Richard Fahey

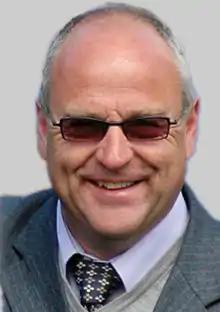

Richard Fahey is a racehorse trainer, based in Malton, North Yorkshire. He has saddled over 60 Group race and Listed winners in the UK, Ireland, France and Canada. Group 1 winners include Perfect Power in the 2022 Commonwealth Cup and 2021 Prix Morny, and the Middle Park Stakes, Sands Of Mali in the 2018 British Champions Sprint Stakes and Ribchester in the 2017 Group 1 Queen Anne Stakes at Royal Ascot. Garswood in the 2014 Prix Maurice de Gheest, Mayson in the 2012 Group 1 July Cup at Newmarket and Wootton Bassett in the 2010 Group 1 Prix Jean-Luc Lagardère at Longchamp. In 2015 Fahey equalled the record for the most calendar wins with 235. He ended 2017 with prize money of over £4.2m and 2018 he finished the season with 190 winners. He has trained over 3,000 winners both over the jumps and on the flat.